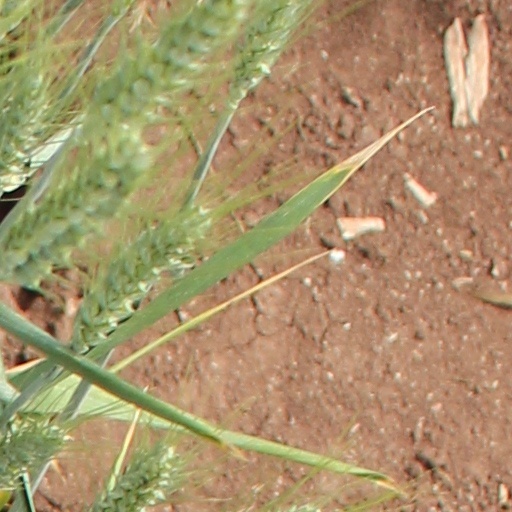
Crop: wheat